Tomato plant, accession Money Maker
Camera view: vertical (180 deg); turntable rotation: 0 degrees
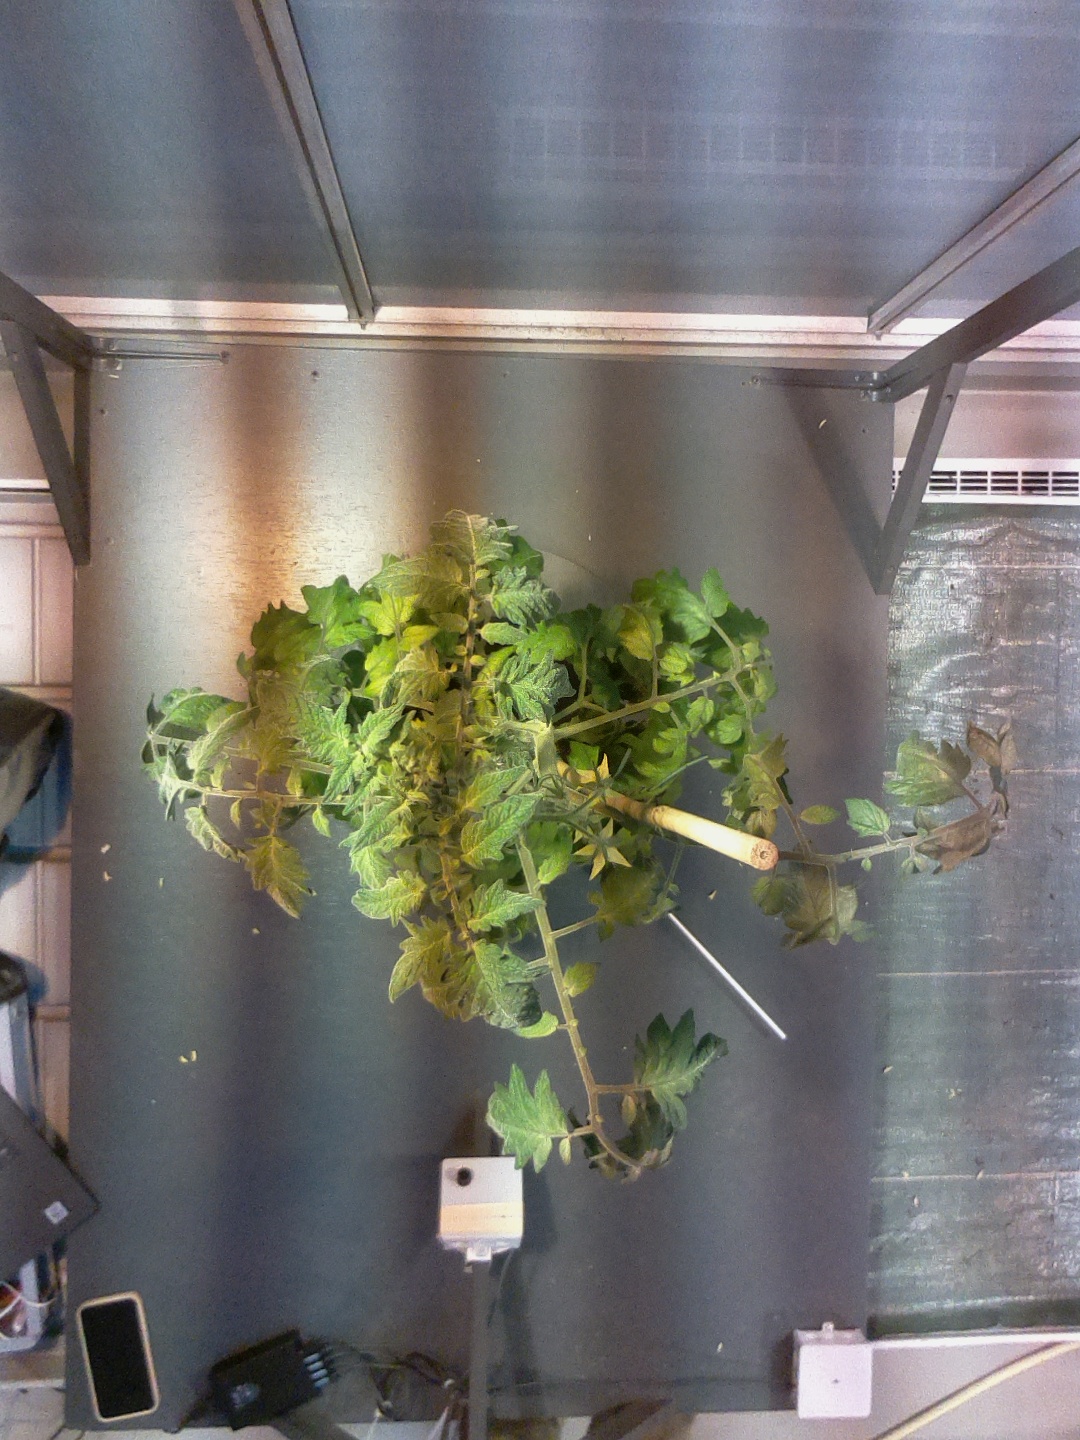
BBCH growth stage 71: 10%-20% of final fruit size